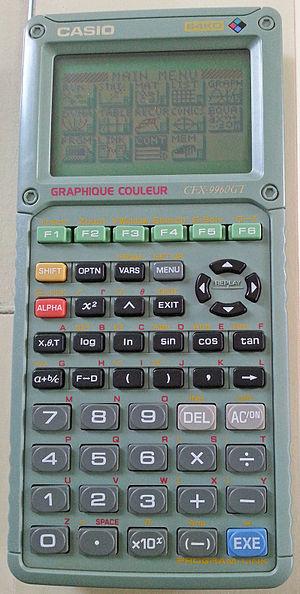
Calculatrice Casio CFX-9960GT
La Casio CFX-9960GT est une calculatrice graphique à écran LCD trois couleurs fabriquée par Casio à partir de 1996.